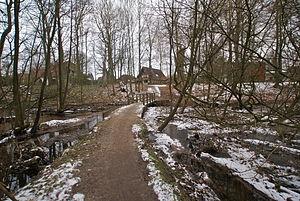
Hamburg (Wohldorf-Ohlstedt), Allemagne: Confluence de la Lottbek dans l'étang Hörndiek (Bredenbek)